Royal Palace of Brussels

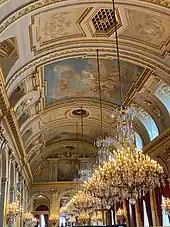
Grand Gallery

The work left unfinished at the death of Leopold II in 1909 and Maquet in 1911 was taken up under King Albert I by Maquet's pupil, , who rebuilt the Hôtel de la Liste Civile. Interrupted by the First World War, it resumed in 1920. In 1930, the interior of the east wing was rebuilt. In 1934–1936, the study plan for the ground floor was drawn up by Henri van de Velde. The west wing was inhabited by Prince Charles, Count of Flanders, who converted the greenhouse into the Flemish Hall in 1938.